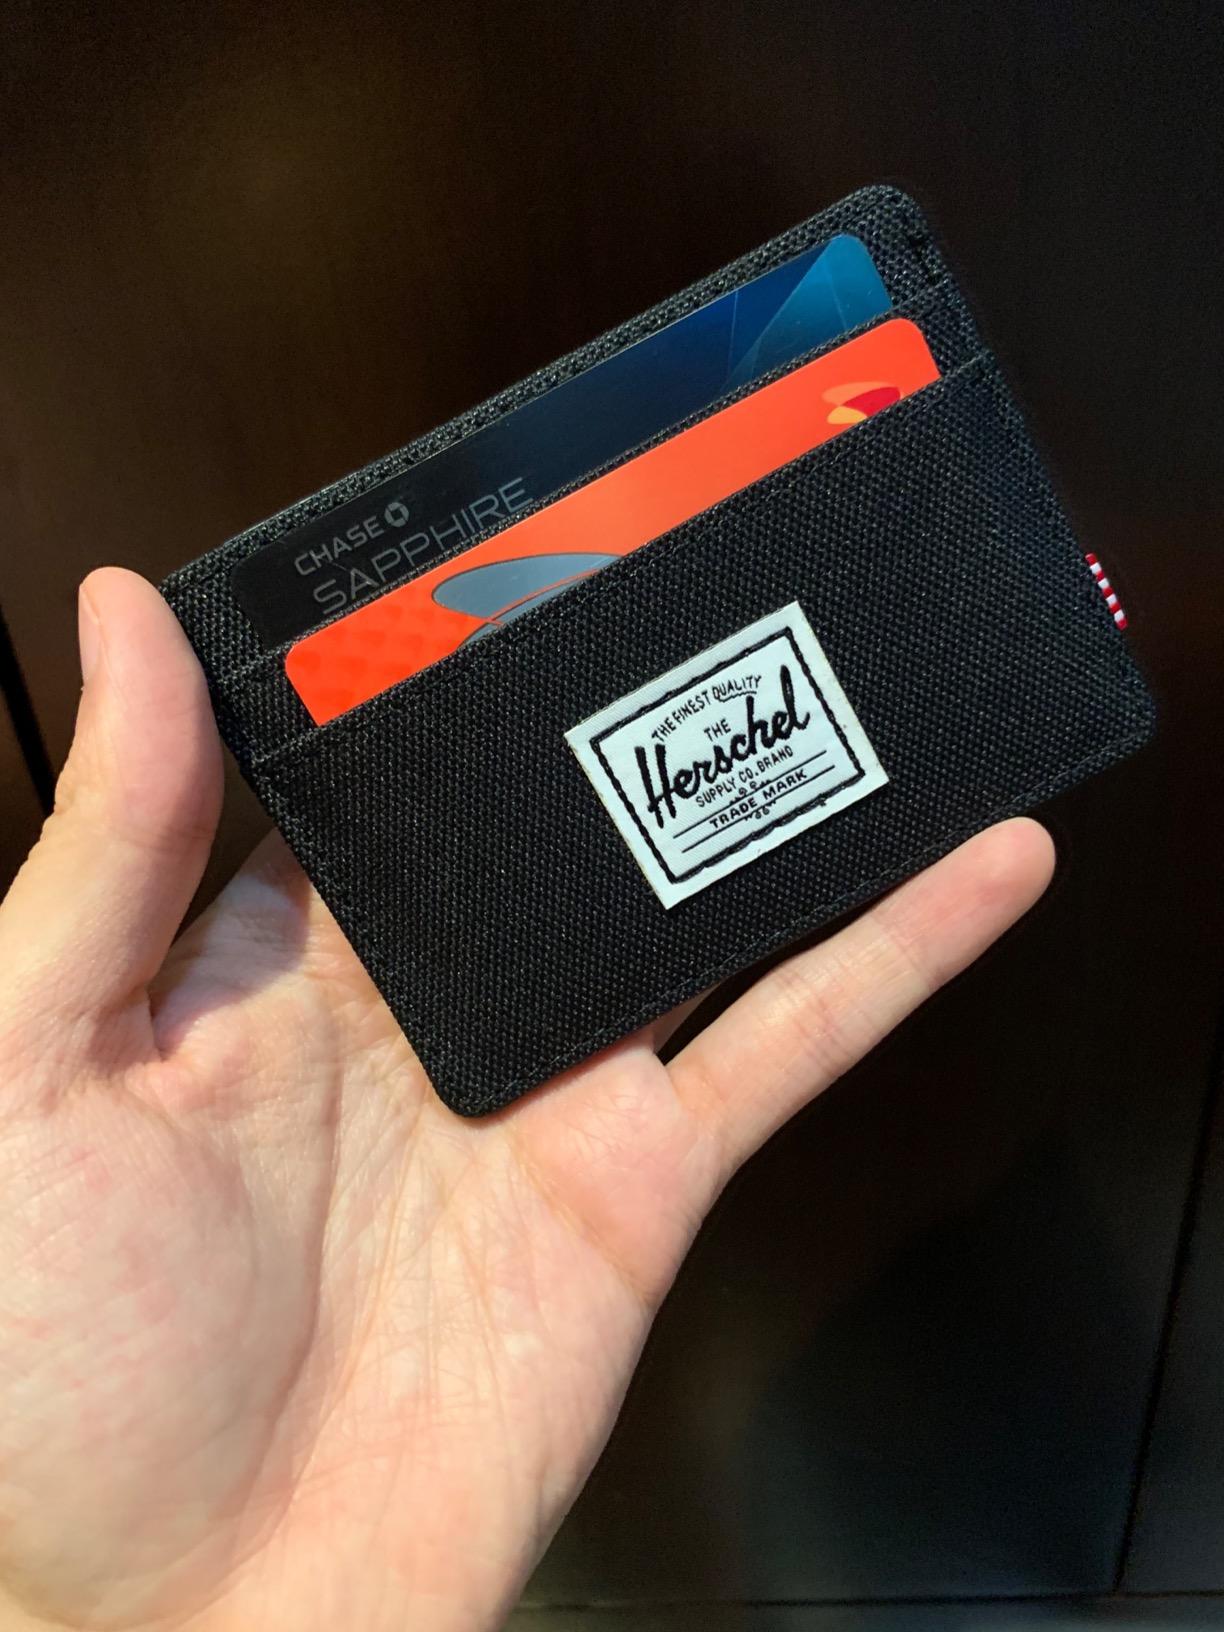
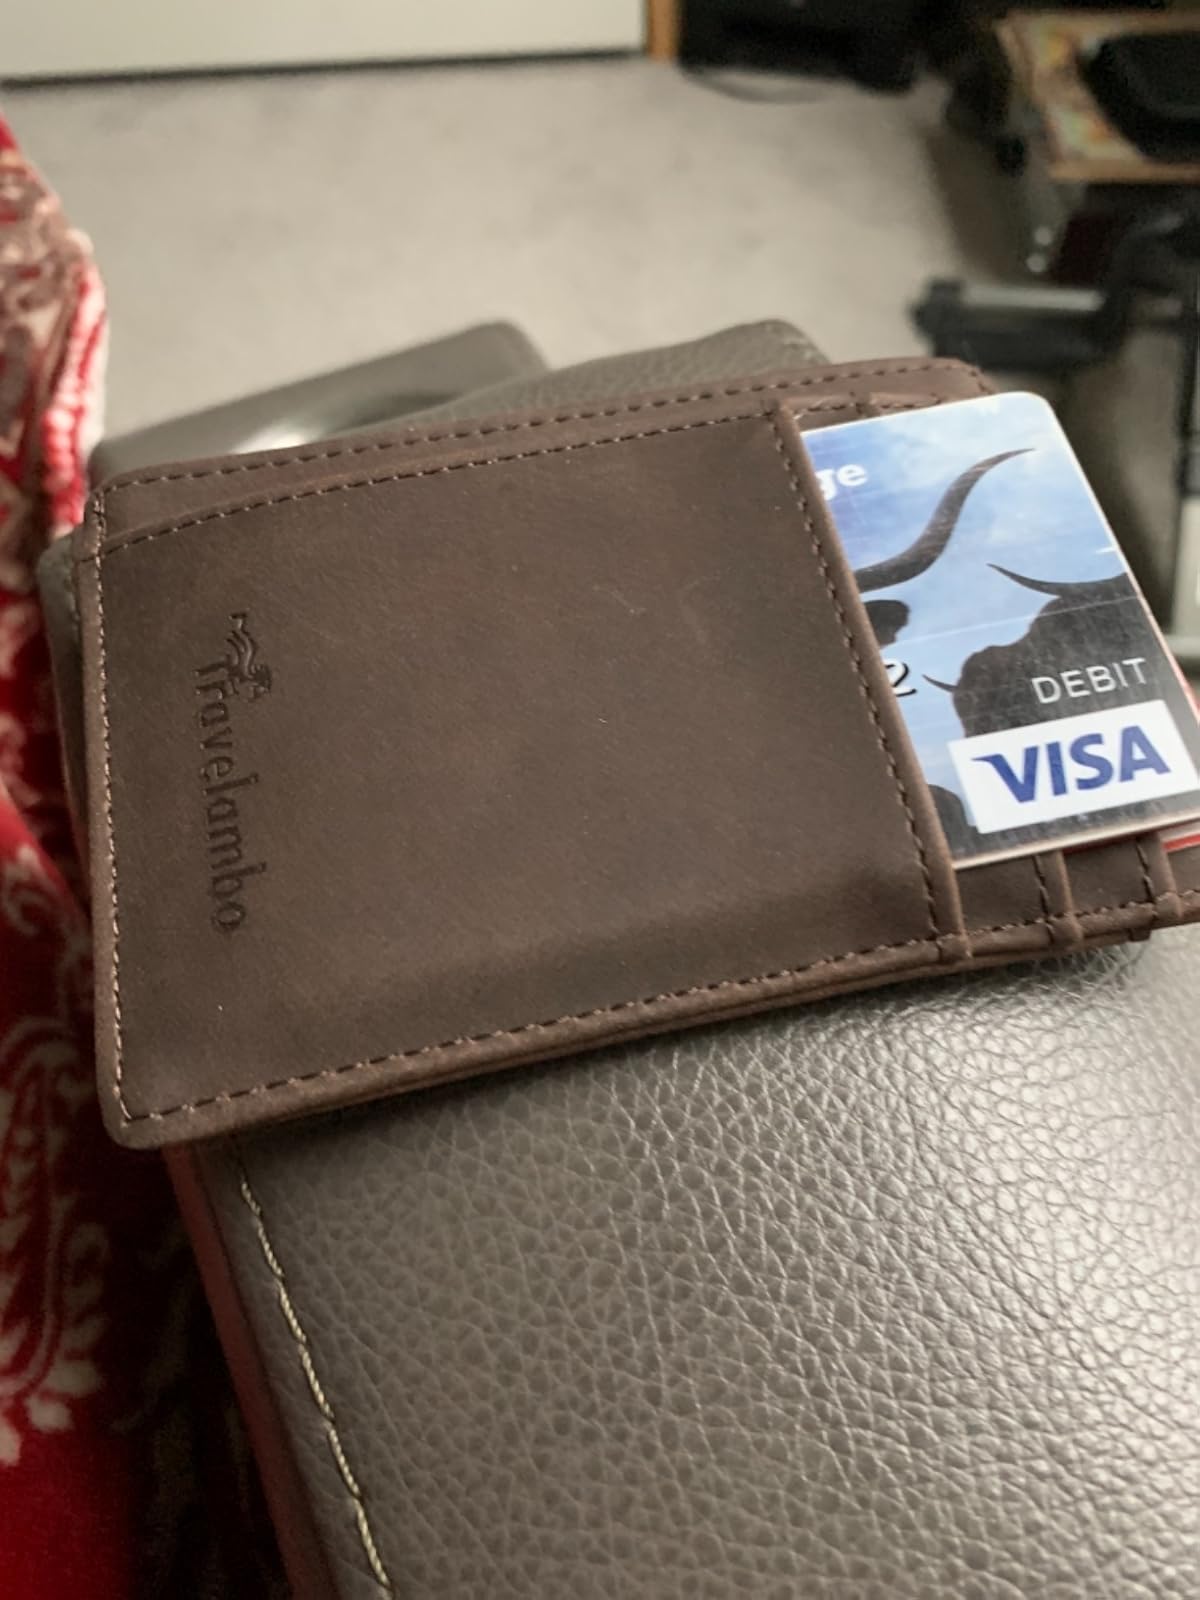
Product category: accessories_wallet
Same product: no